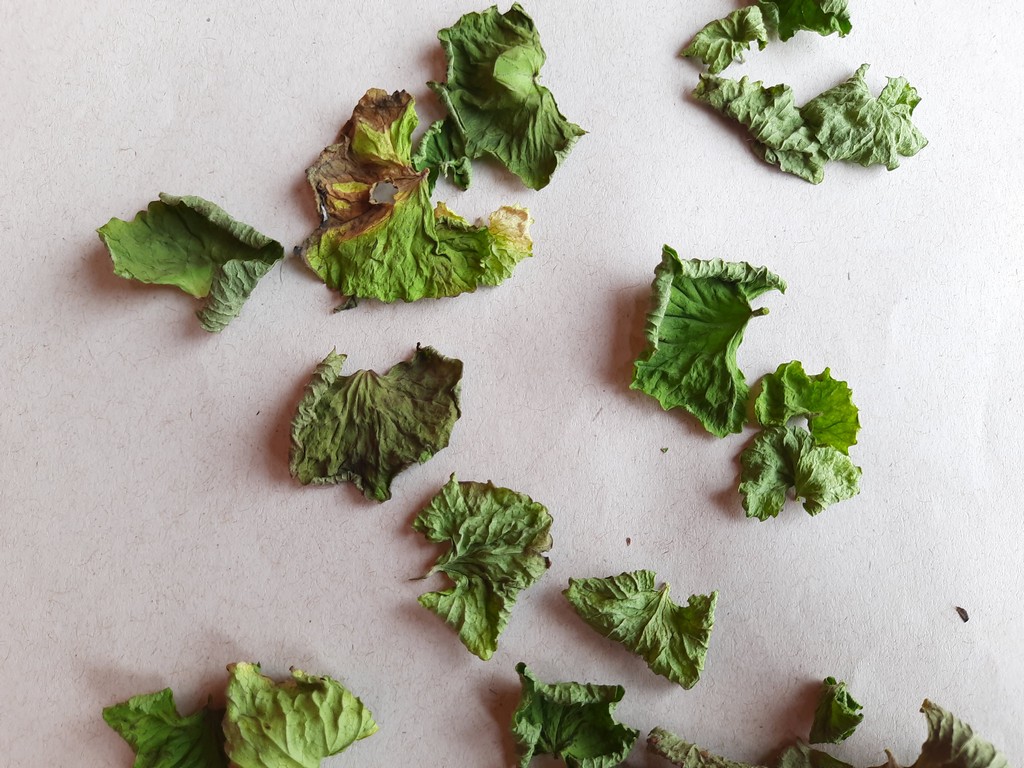
Label: Dried